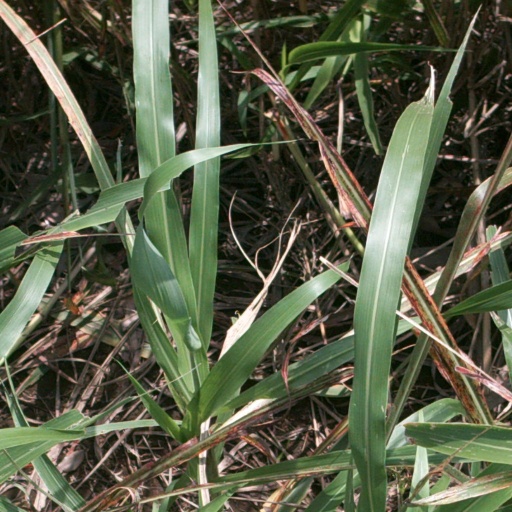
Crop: sorghum